In Old Colorado

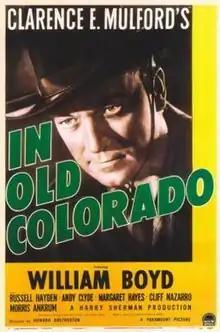
Theatrical release poster

In Old Colorado is a 1941 American Western film directed by Howard Bretherton and written by J. Benton Cheney, Russell Hayden and Norton S. Parker. The film stars William Boyd, Russell Hayden, Andy Clyde, Margaret Hayes, Morris Ankrum, Sarah Padden and Cliff Nazarro. The film was released on March 14, 1941, by Paramount Pictures.